Coil winding technology

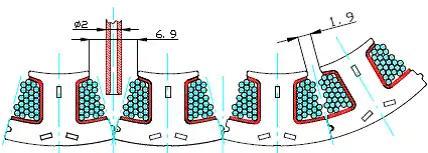
Schematics of an open winding space using a needle winding process for chained pools

Manufacturing stator windings in a concentrated manner can be performed in various ways. The choice of the respective winding process is primarily based on the design and setup of the stator as well as the commercial aspects. Most stators are designed in a way that allows the application of different winding processes. The stator construction of the full-metal cut which is internally slotted constitutes the only exception. This construction can solely be manufactured by applying the needle-winding technique and in some rare cases the insertion technique for concentrated windings. Most concentrated windings are executed as double-layer windings, i.e. each tooth entails a concentrated winding and two coil phases in each slot. In the case of single-layer winding, the reference tooth of two adjacent tooth coils is not wound. There is always only one phase of one coil found in the slots.